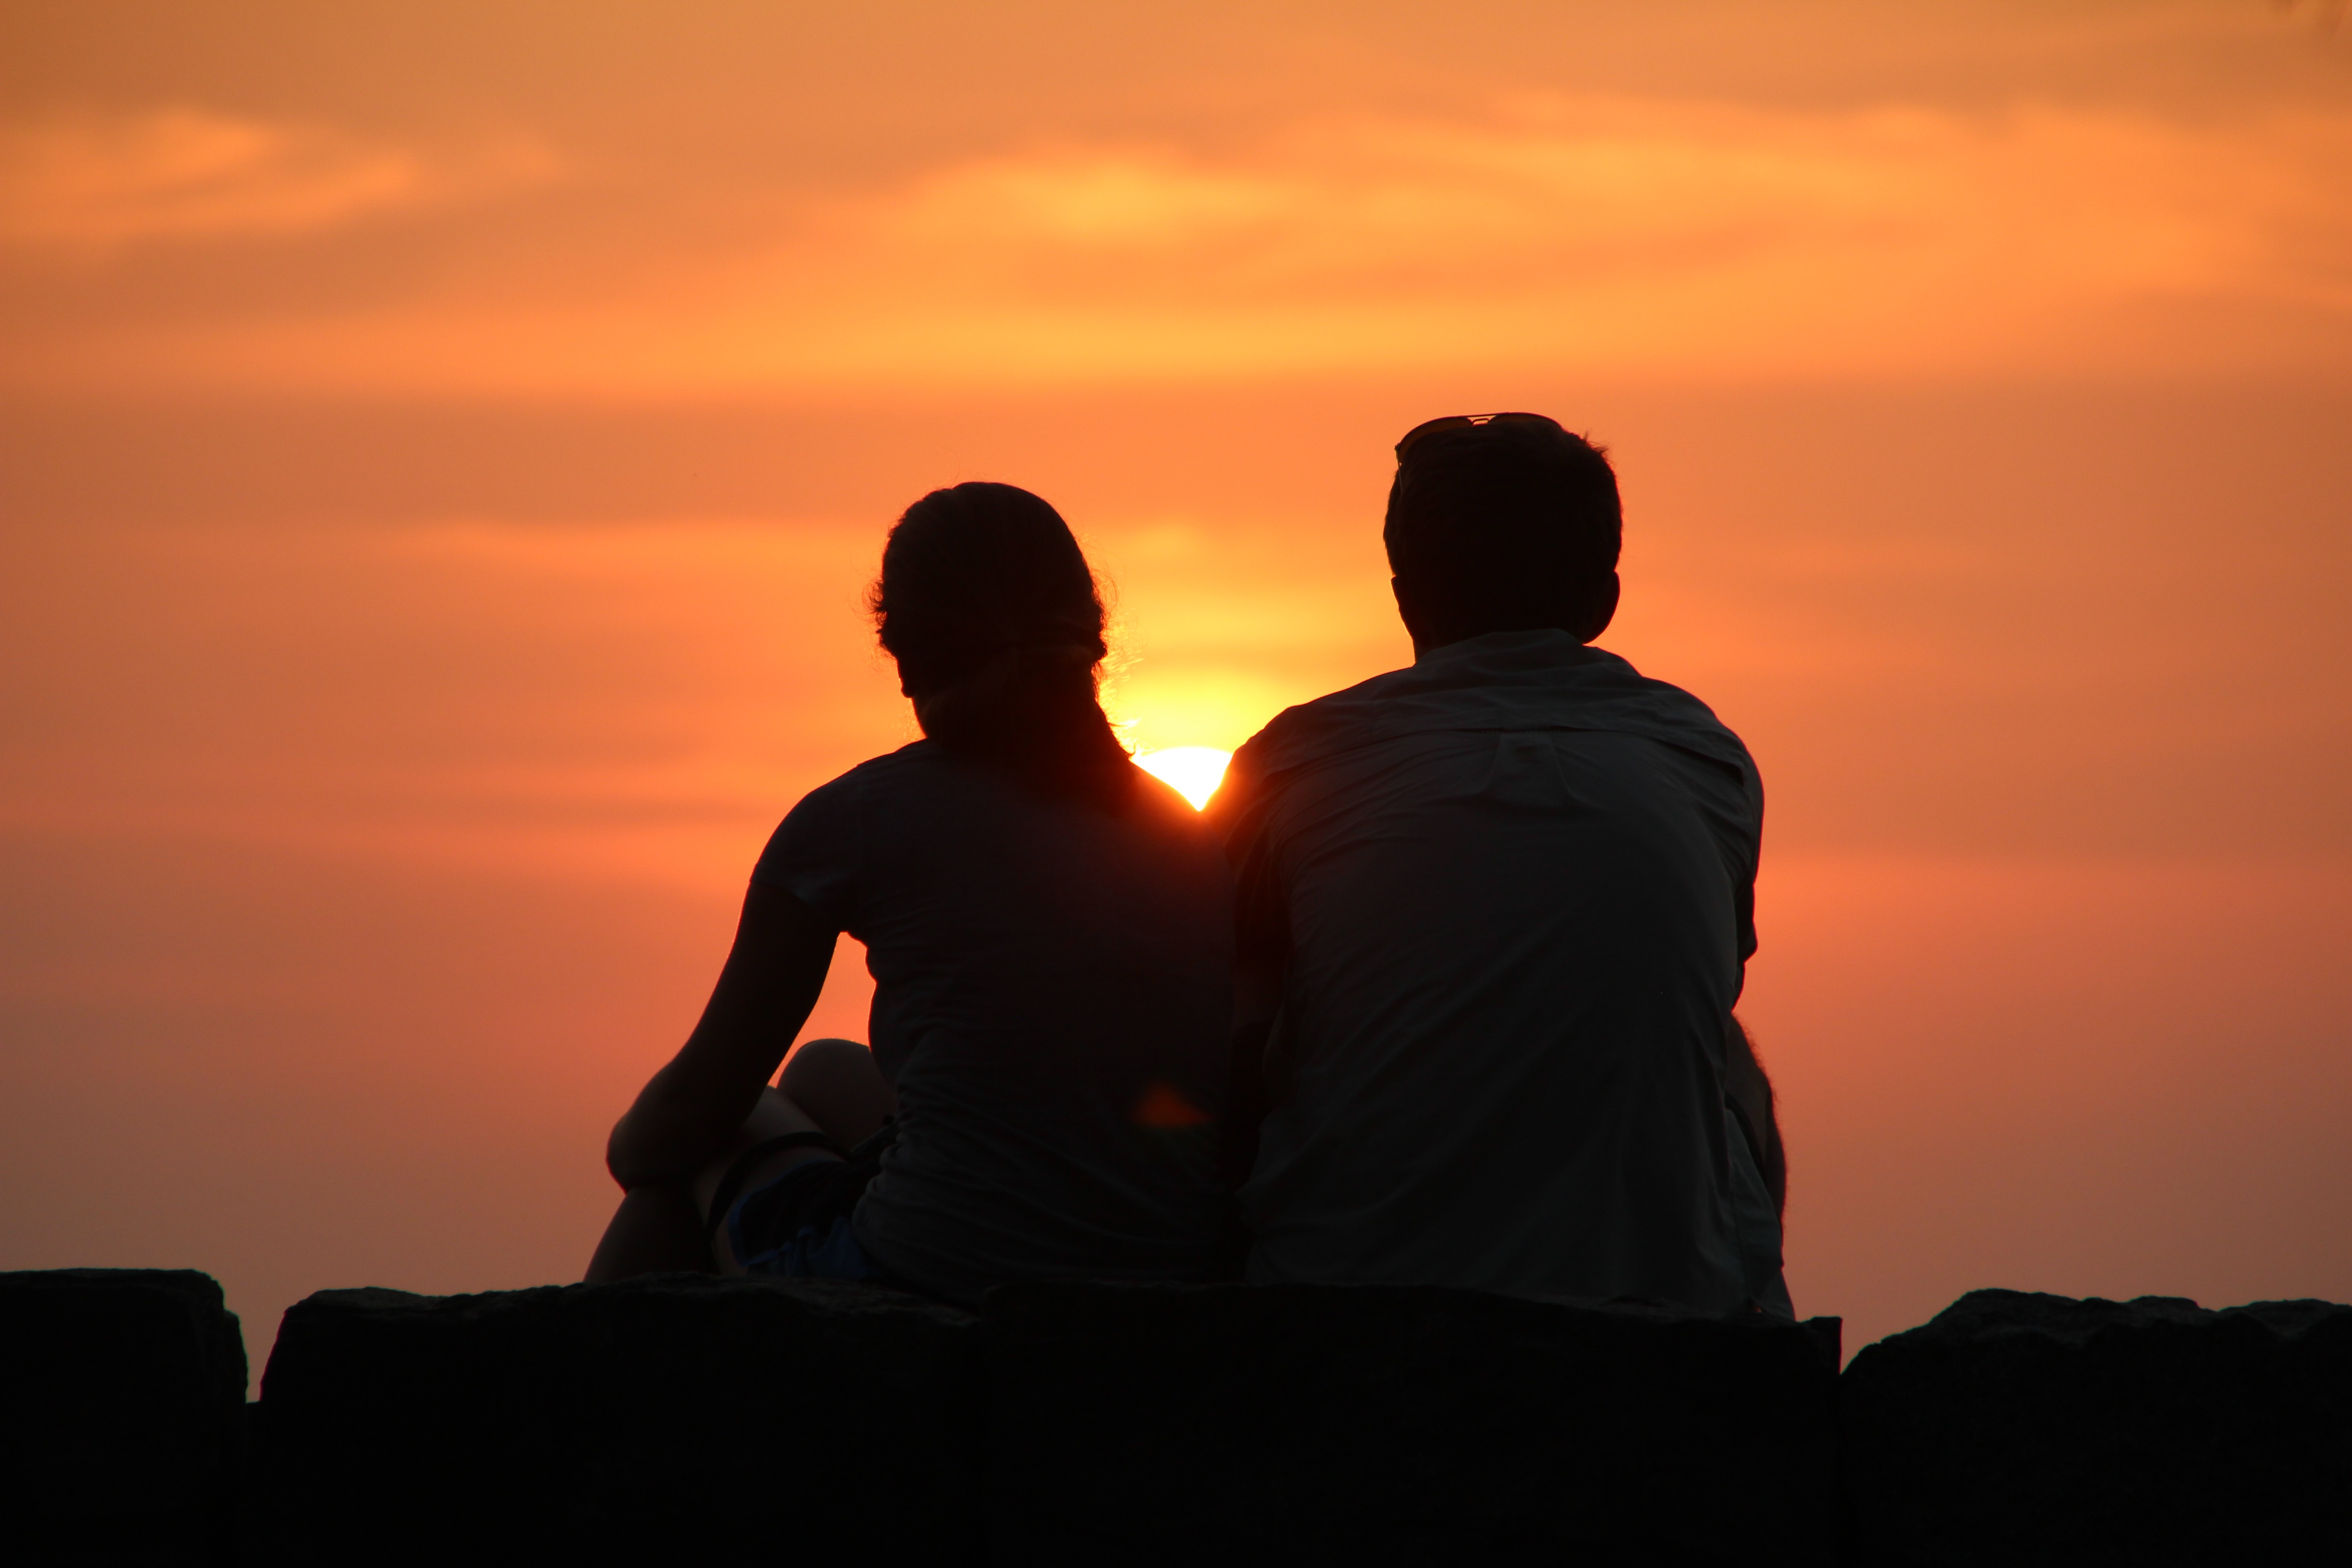
sea, horizon, silhouette, sunrise, sunset, sunlight, morning, dawn, dusk, evening, sitting, romance, mood, emotion, abendstimmung, afterglow, back light, interaction, human positions, human action